The Heart of a Girl

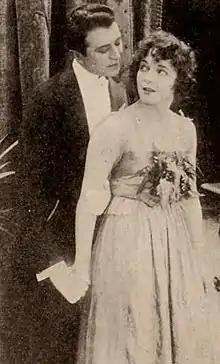

The Heart of a Girl is a lost 1918 American silent drama film directed by John G. Adolfi and starring Barbara Castleton, Irving Cummings and Charles Wellesley.